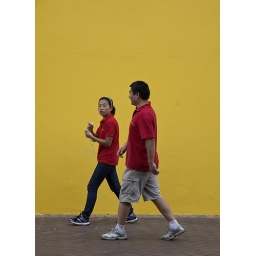
Went to Hamilton Wine &amp;amp; Food fair today.......found this great yellow wall near some great music and just waited...